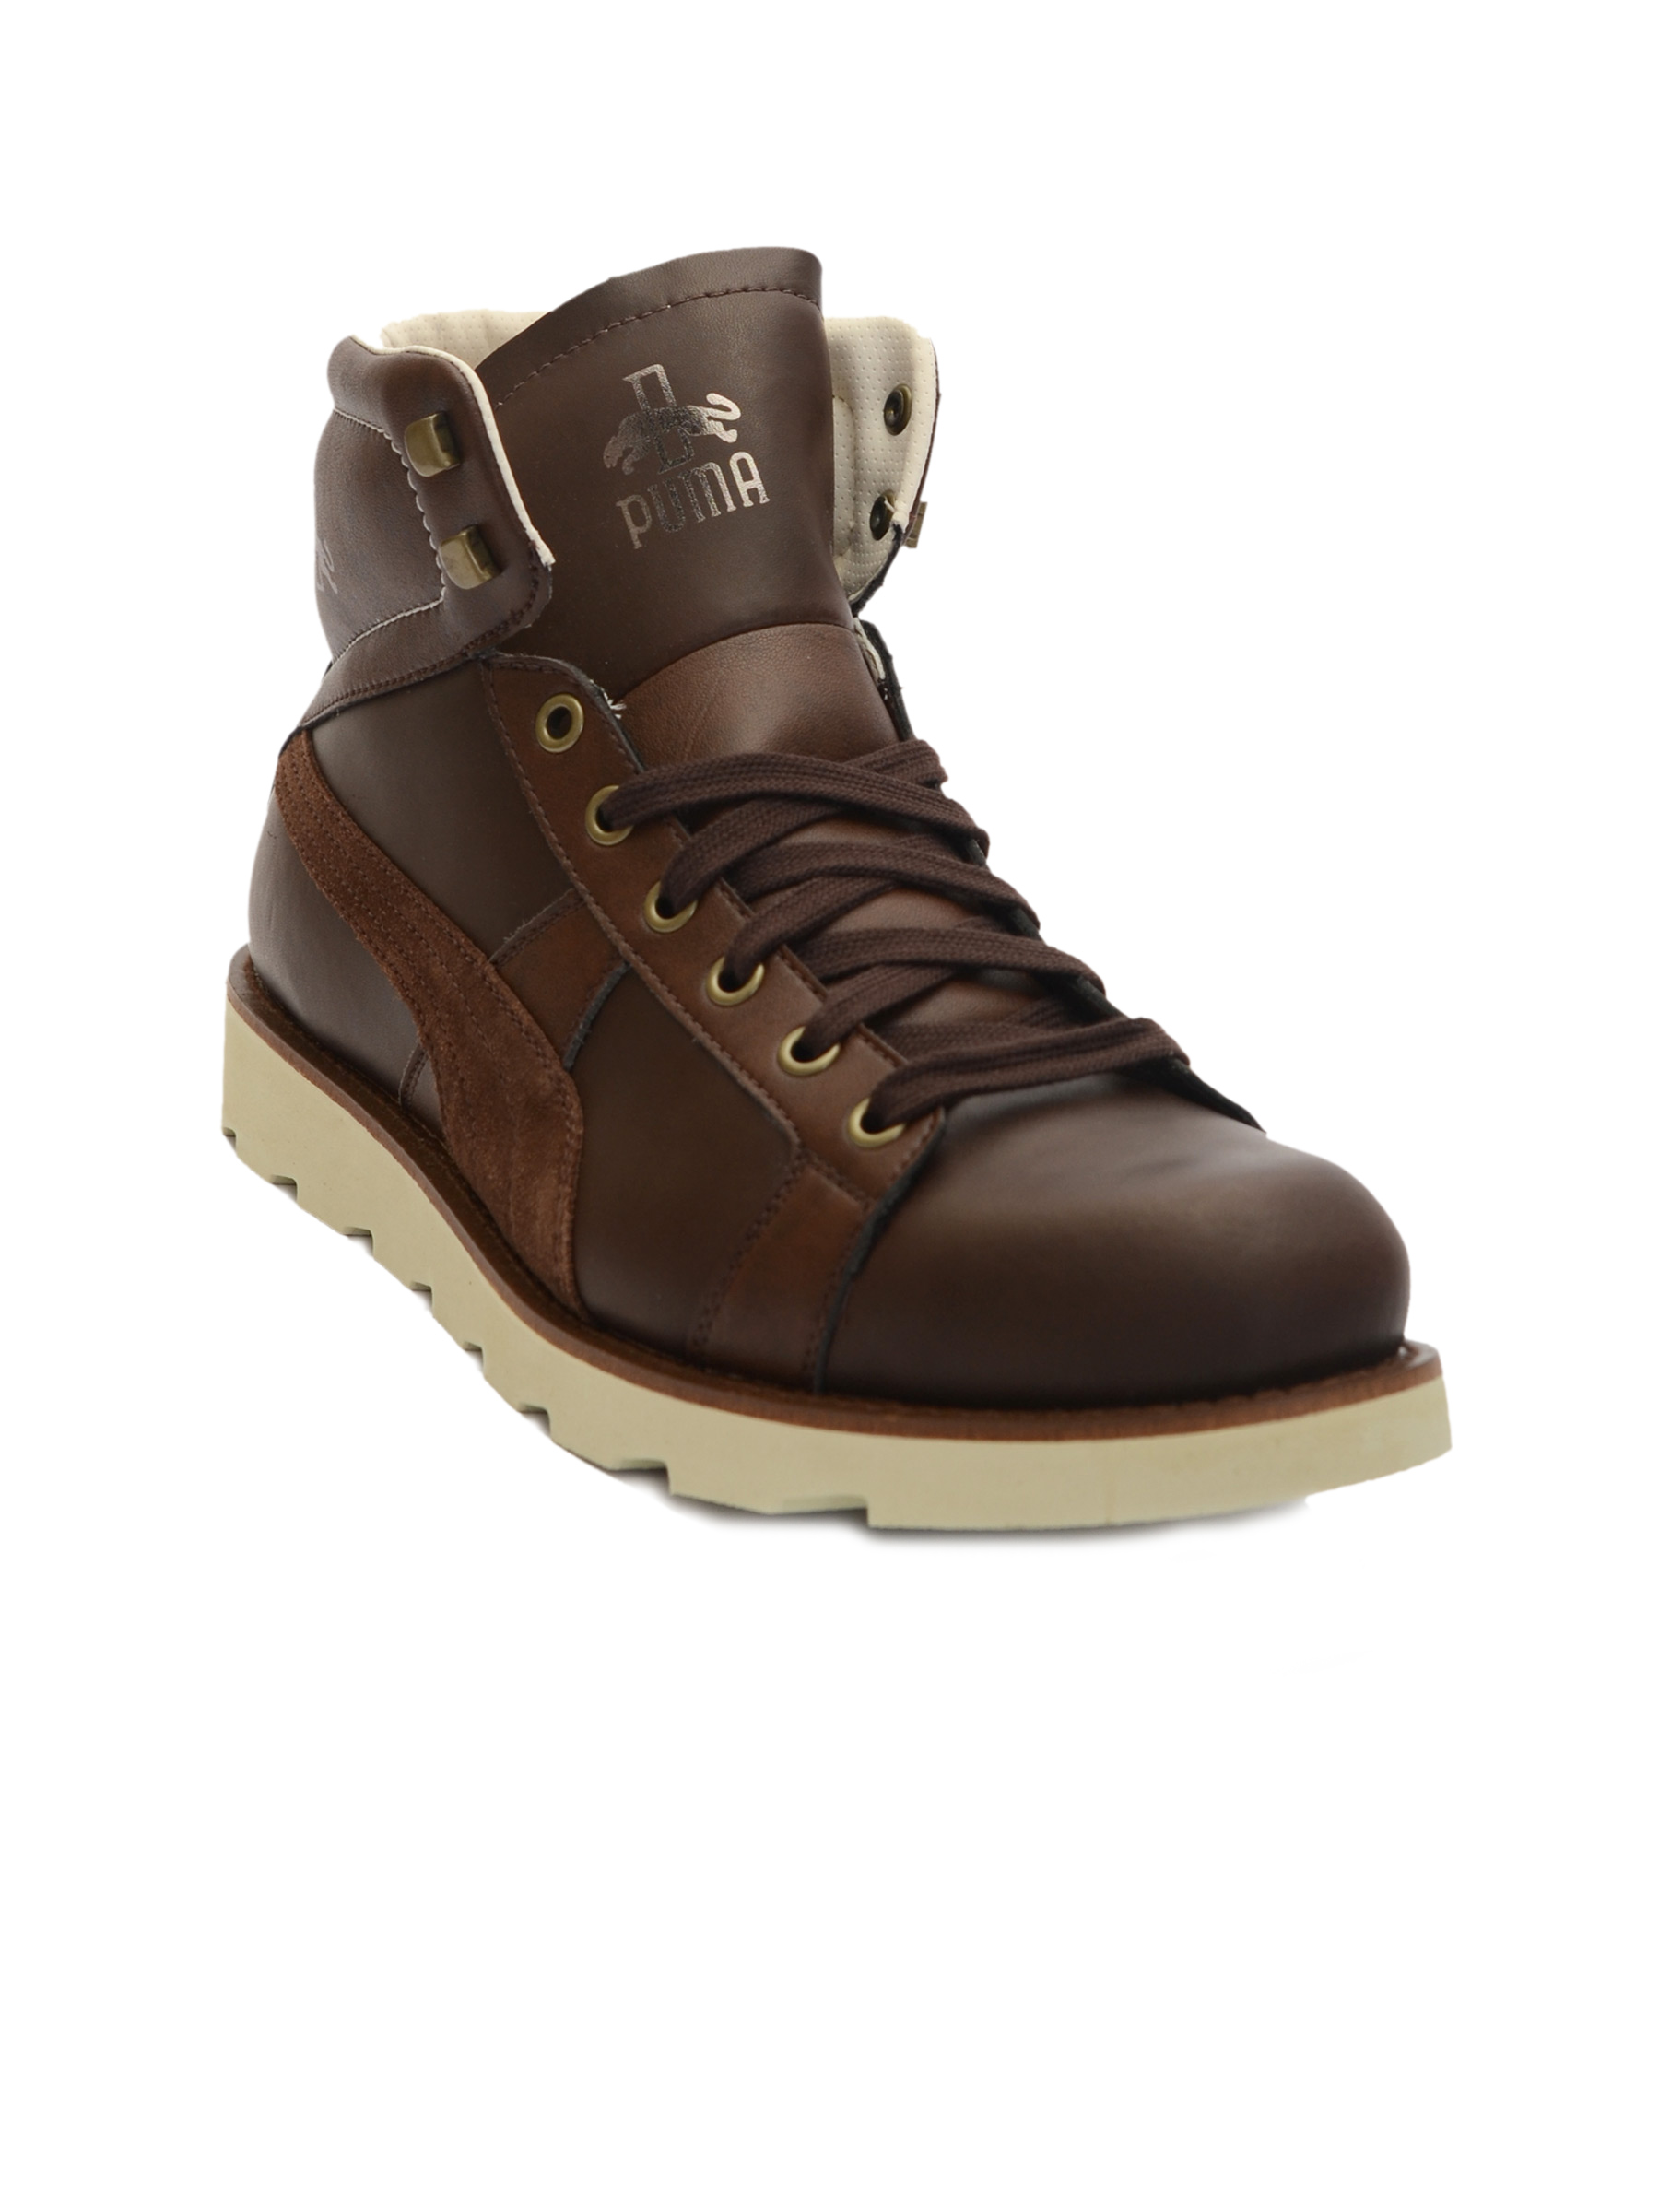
Puma Men Archive Boot WTR Brown Casual Shoes
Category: Footwear / Shoes / Casual Shoes
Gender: Men
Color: Brown
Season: Fall 2011
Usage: Casual